Bengt Gabrielsson Oxenstierna

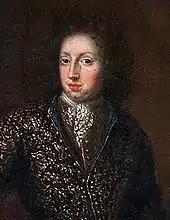
Charles XI of Sweden, ca 1691

After being educated abroad, Oxenstierna began his diplomatic career at the discussions which led to the 1648 Peace of Westphalia that ended the Thirty Years' War. During this time, he became a trusted confidant of the future Charles X of Sweden. Two years after Charles became king in 1652, Oxenstierna represented Sweden at the Kreistag of Lower Saxony.